Catholic Church and health care

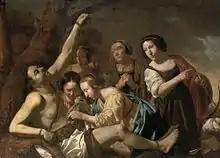
The subject of Saint Sebastian Tended by Saint Irene, here by Jan van Bijlert, , became popular in art in the early 17th century, connected with fears of plague and the encouragement of nursing.

From the 14th century, the European Renaissance saw a revival of interest in Classical learning in Western Europe, coupled with and fuelled by the spread of new inventions like the printing press. The Fall of Constantinople brought refugee scholars from the Greek East to the West. The Catholic scholar Desiderius Erasmus (1466–1536) was interested in medicine and influential in reviving Greek as a language of learning, and the study of the pre-Christian works of Galen. Roy Porter wrote that "after centuries where the Church had taught mankind to renounce worldly goods, for the sake of eternity, Renaissance man showed an insatiable curiosity for the materiality of the here and now...".